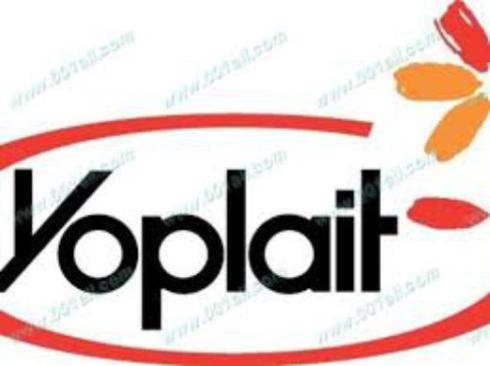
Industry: Leisure